Pyar Ki Jeet (1987 film)

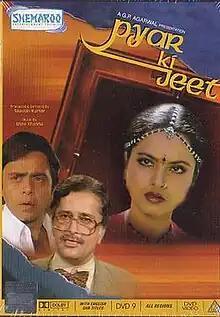

Pyar Ki Jeet is a 1987 Indian Bollywood film directed by Sawan Kumar Tak. The film stars Ashok Kumar, Shashi Kapoor, Vinod Mehra, Rekha. Moon Moon Sen has a special appearance here. The music was composed by Usha Khanna.